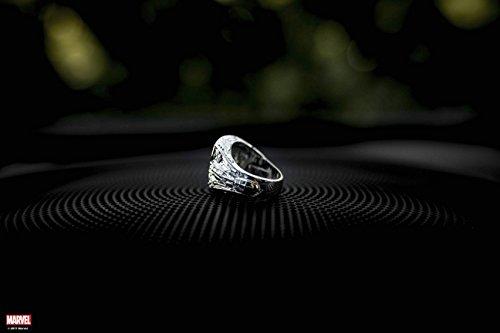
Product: Marvel's Guardians Of The Galaxy Ring – 9
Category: Clothing, Shoes & Jewelry | Men | Jewelry | Rings
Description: Great Condition.
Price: $171.46
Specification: ProductDimensions:0.8x0.8x1inches|ItemWeight:13.6ounces|ShippingWeight:13.6ounces(Viewshippingratesandpolicies)|DomesticShipping:ItemcanbeshippedwithinU.S.|InternationalShipping:ThisitemcanbeshippedtoselectcountriesoutsideoftheU.S.LearnMore|ASIN:B077L24TF8|Itemmodelnumber:GuardiansOfTheGalaxyRing-9|Manufacturerrecommendedage:18yearsandup